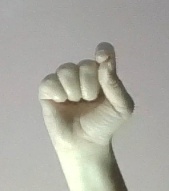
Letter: fa